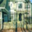
Label: house